Symplectite

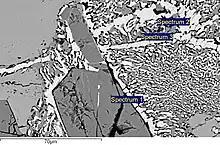
Scanning Electron Microscope interface image of a fayalite-pyroxene symplectite (at right) in a Martian meteorite

A symplectite (or symplektite) is a material texture: a micrometre-scale or submicrometre-scale intergrowth of two or more crystals. Symplectites form from the breakdown of unstable phases, and may be composed of minerals, ceramics, or metals. Fundamentally, their formation is the result of slow grain-boundary diffusion relative to interface propagation rate.